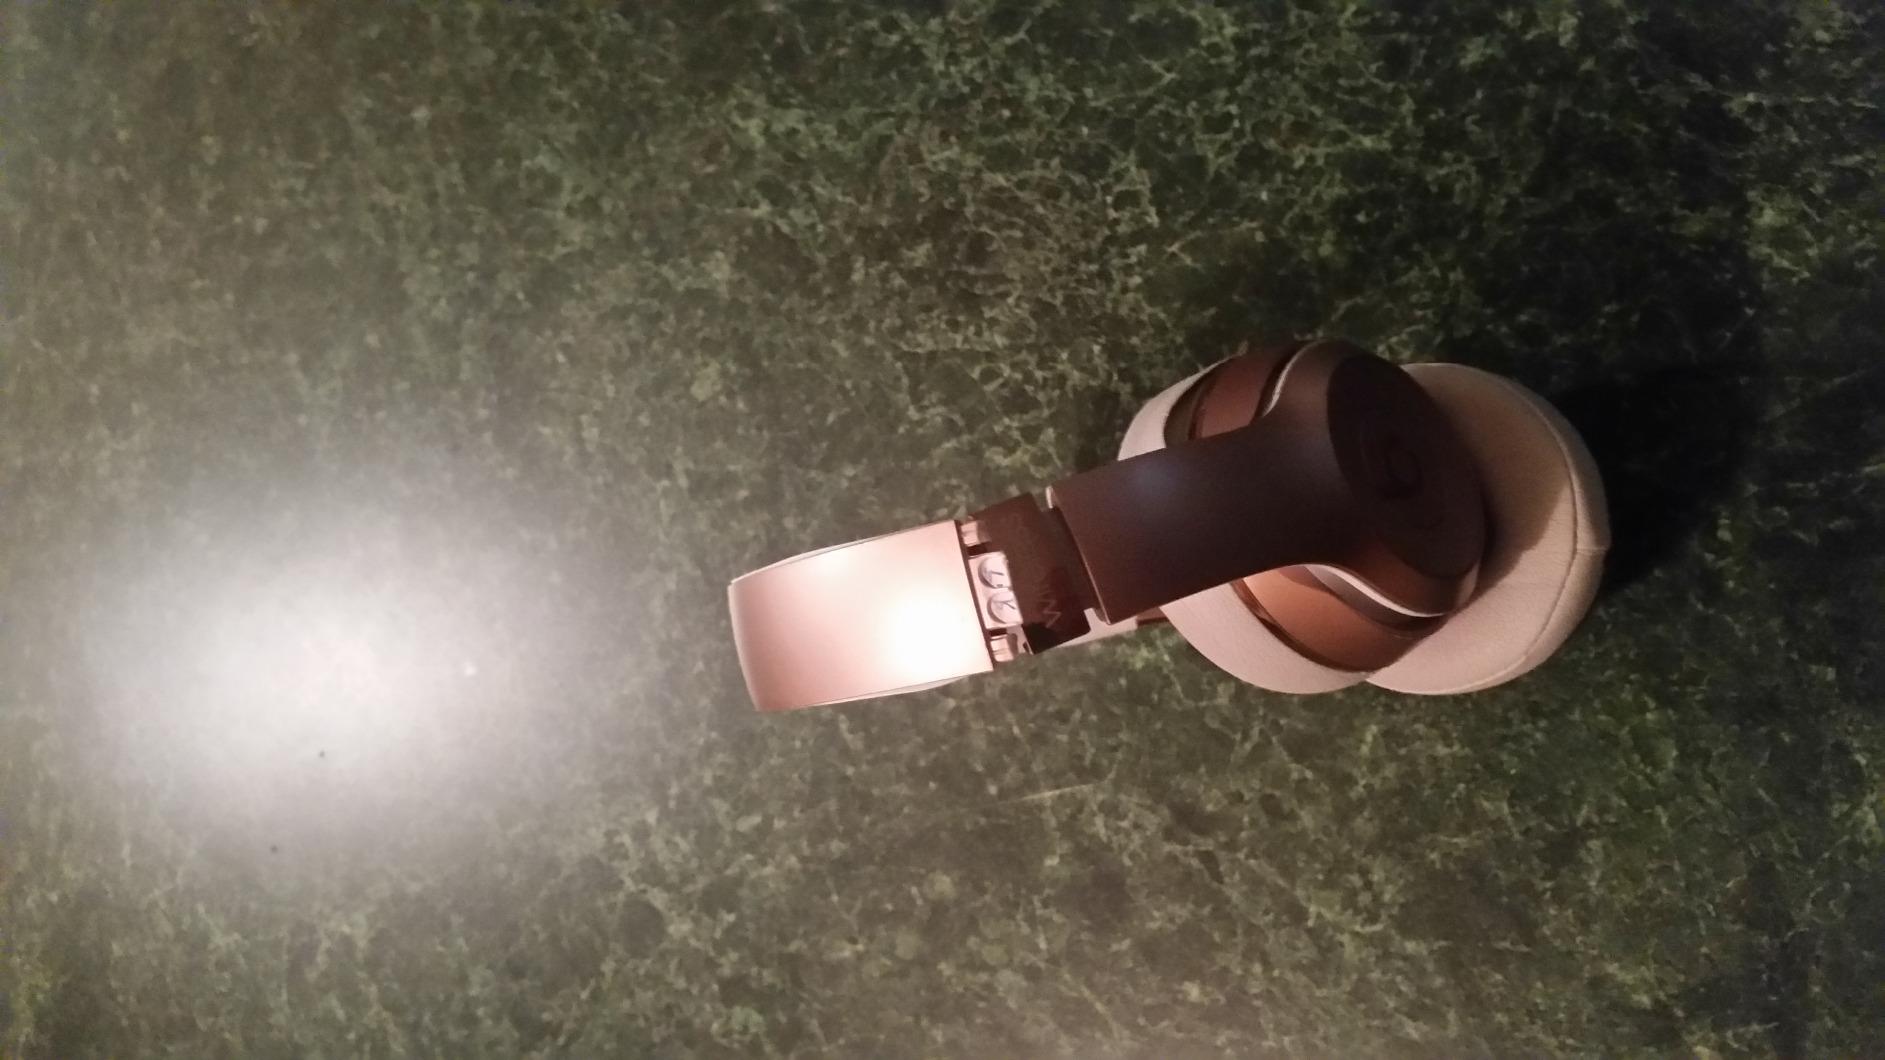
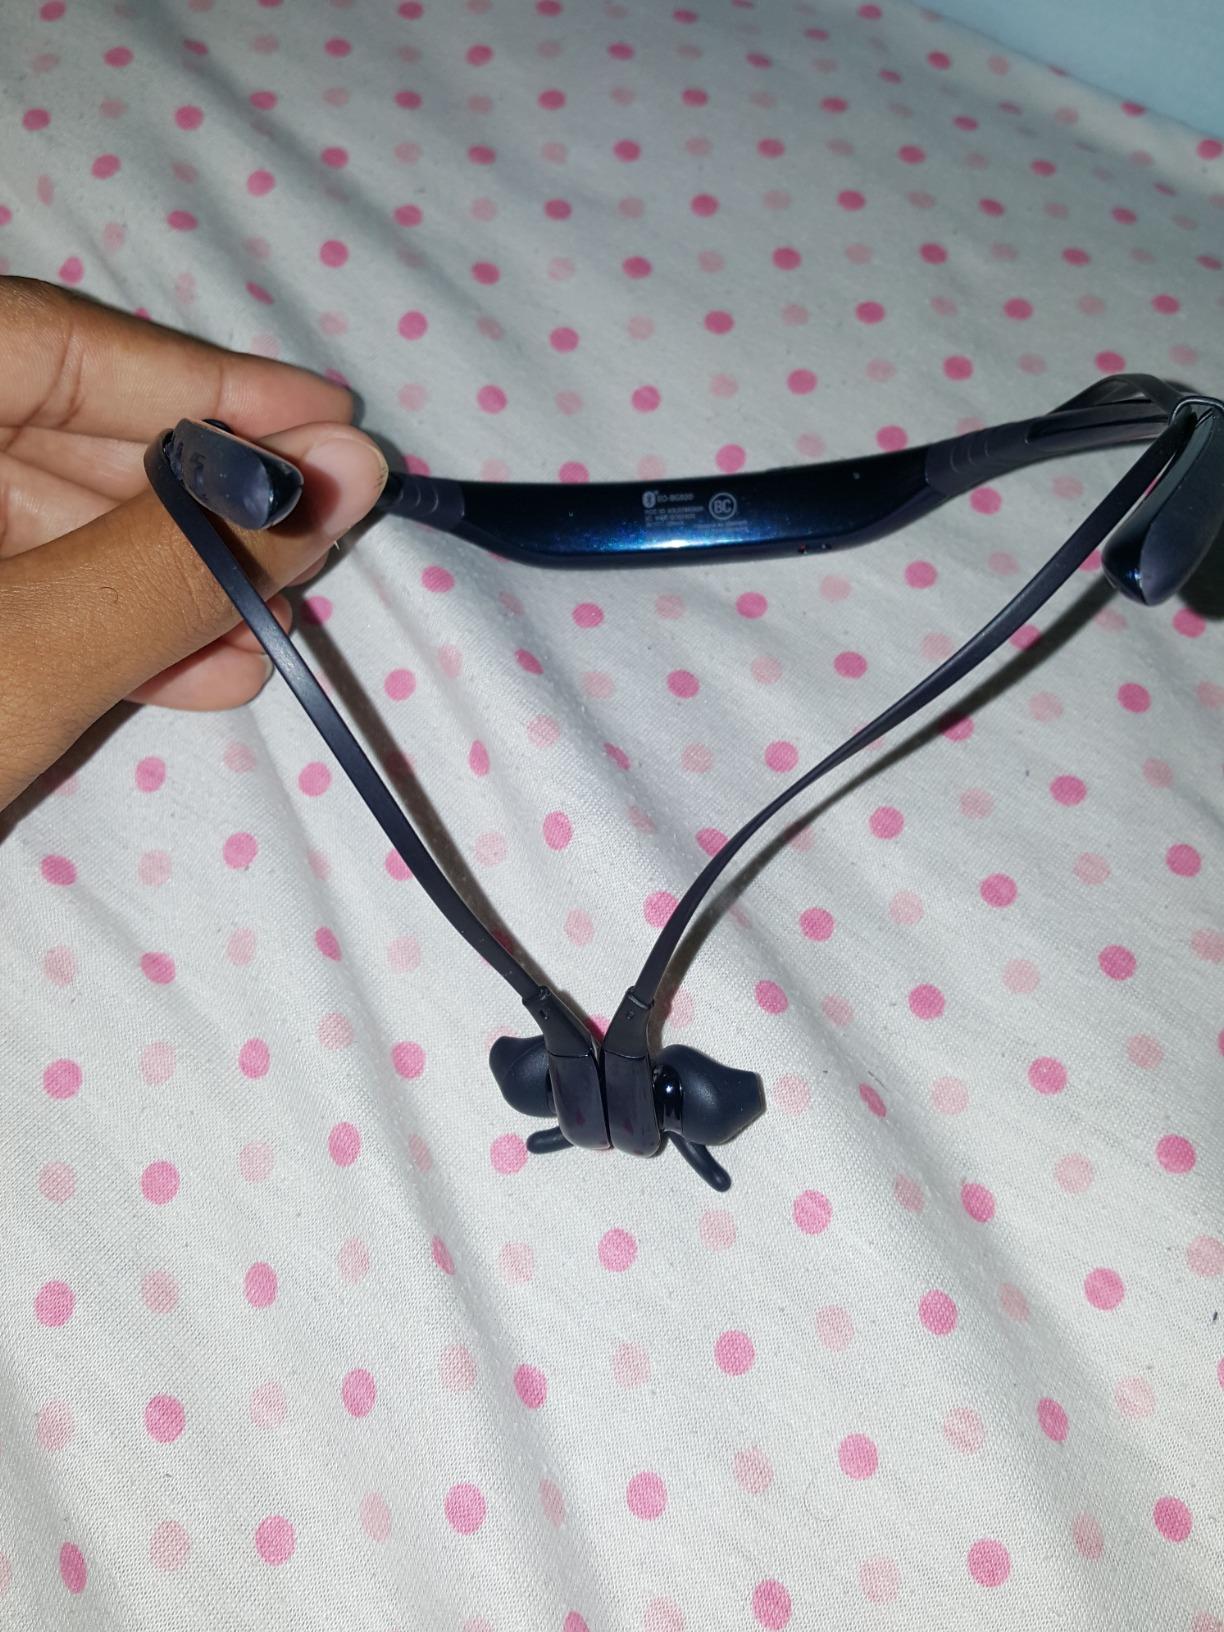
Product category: headphones
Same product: no